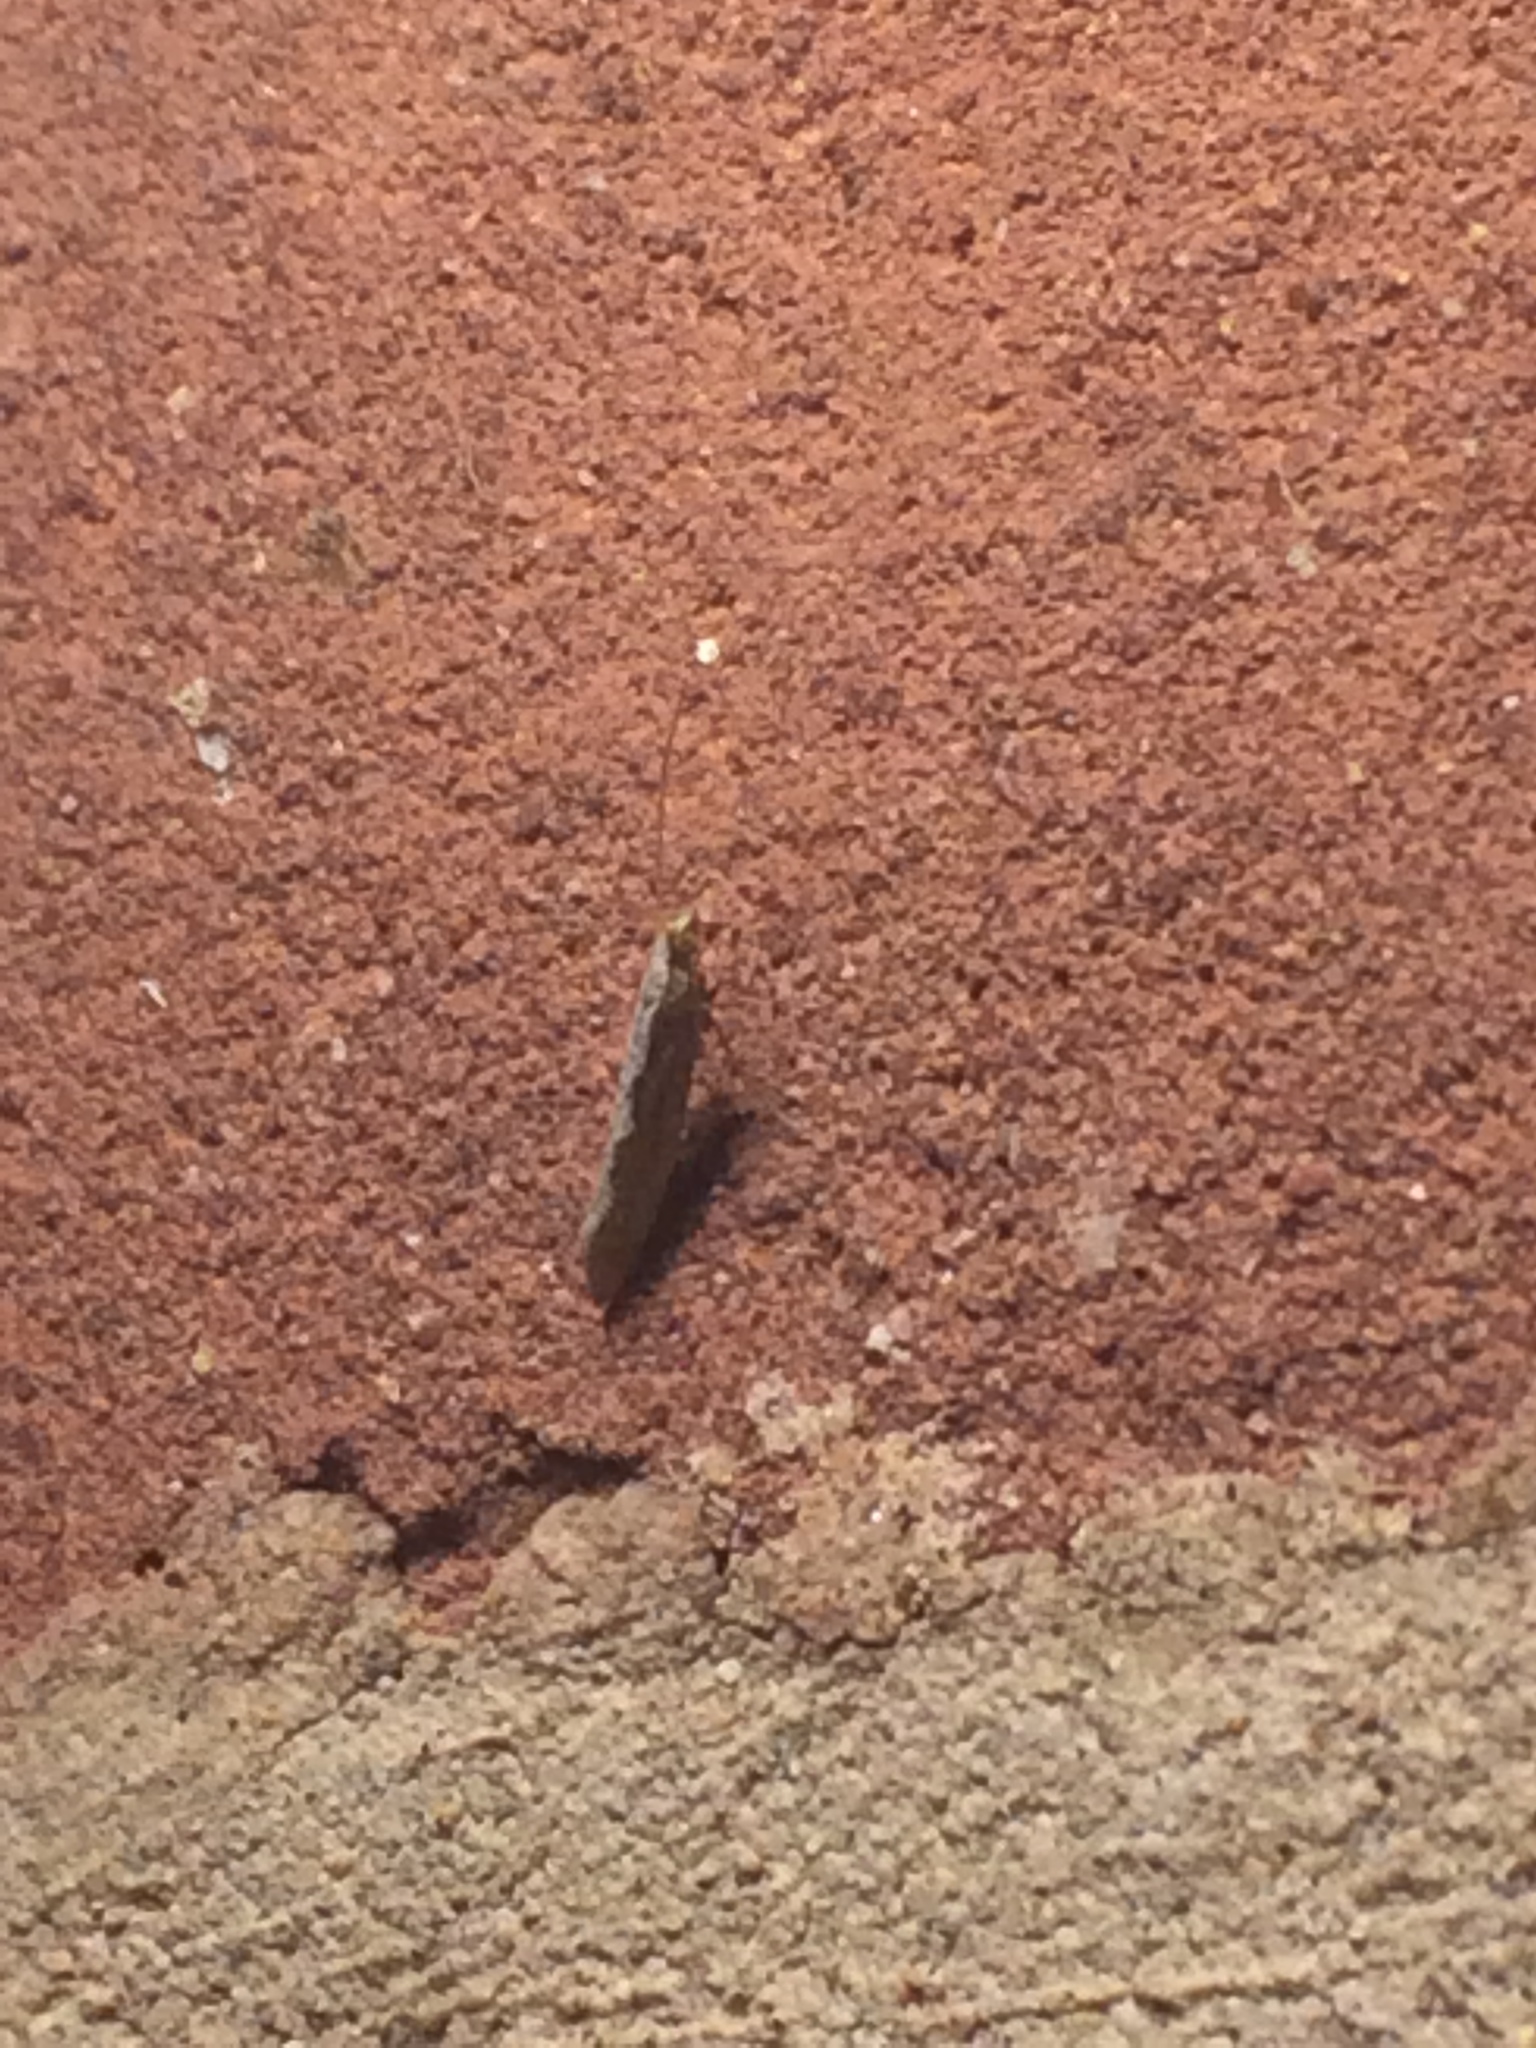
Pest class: diamondback_moth